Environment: real
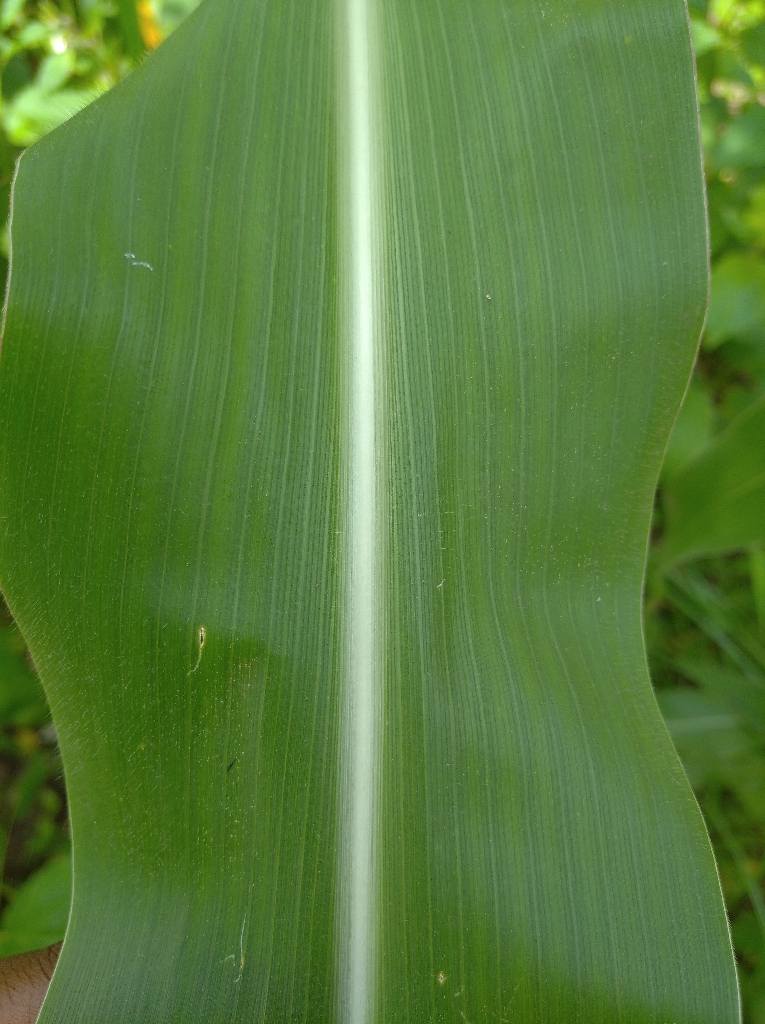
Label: healthy